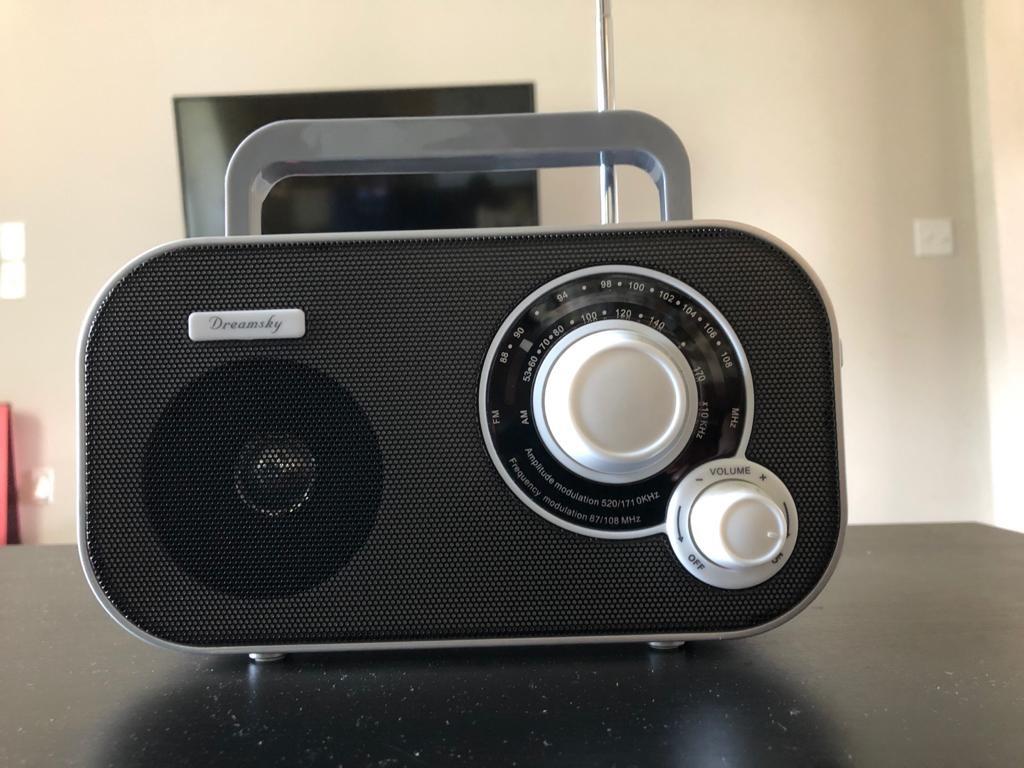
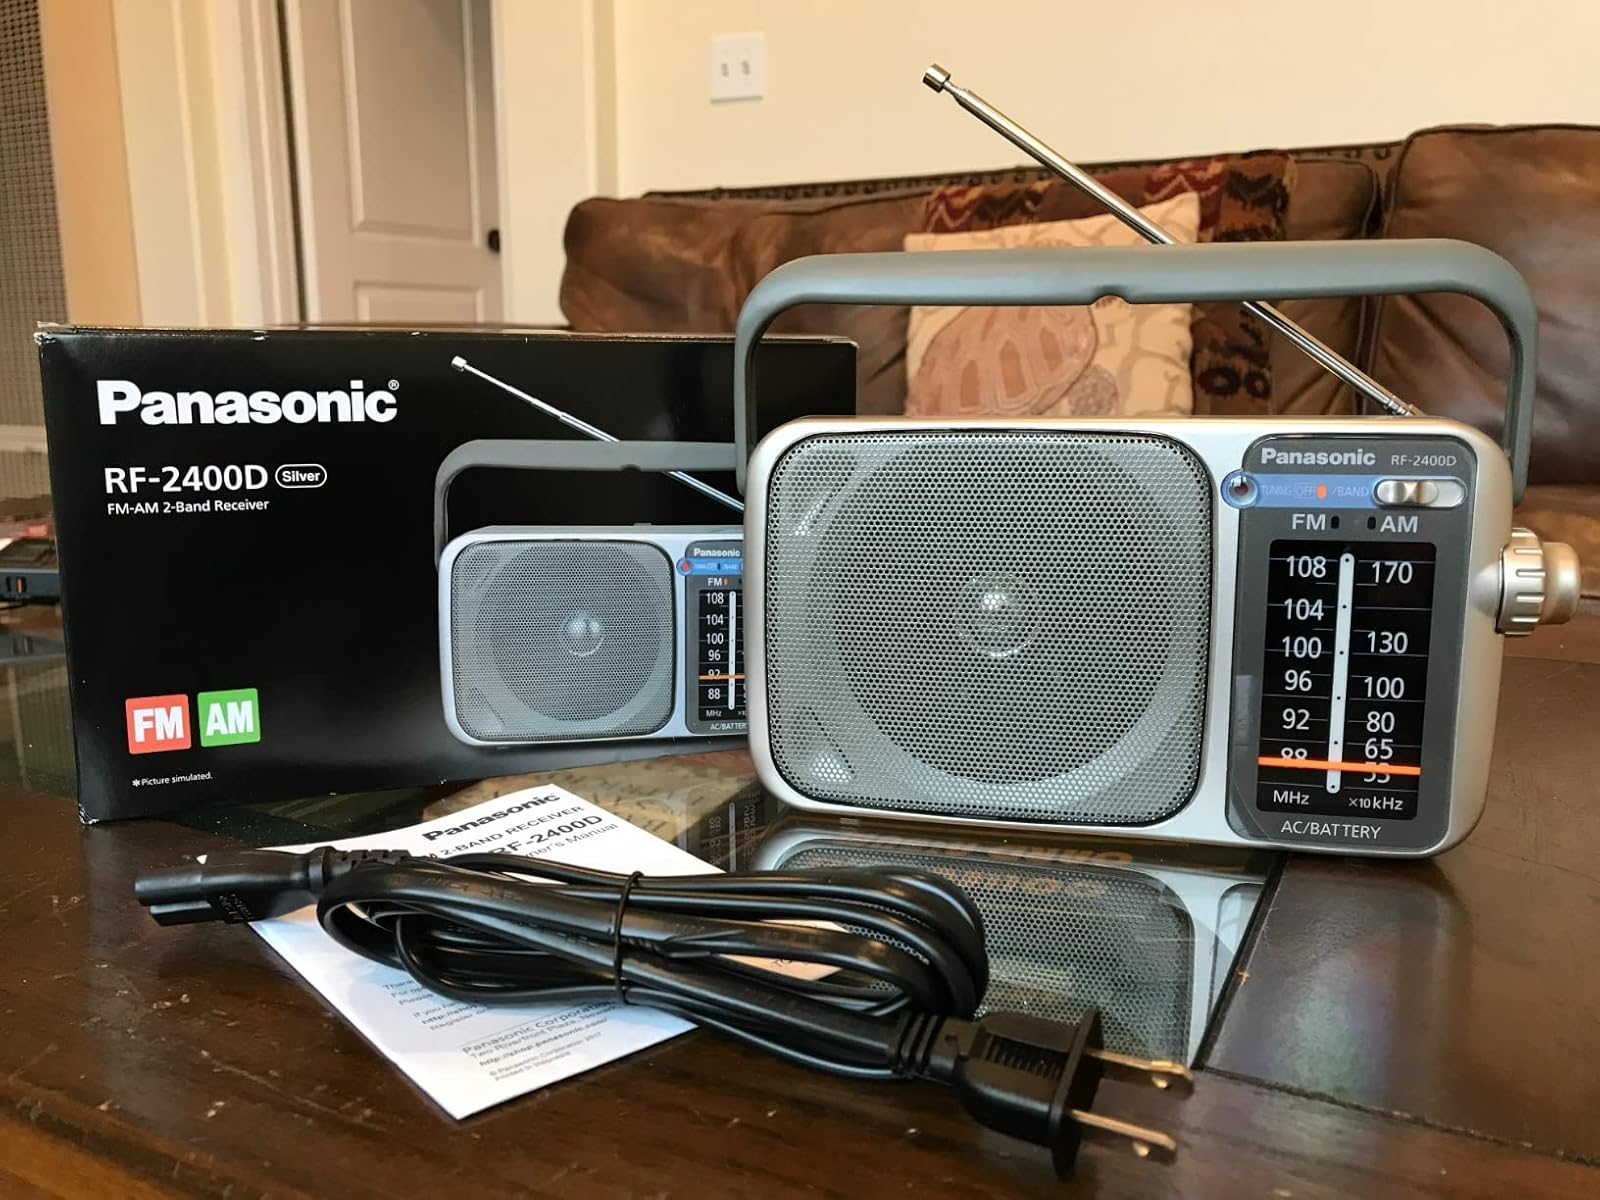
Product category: radio
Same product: no